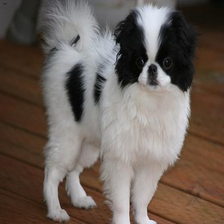
Species: dog
Breed: japanese chin